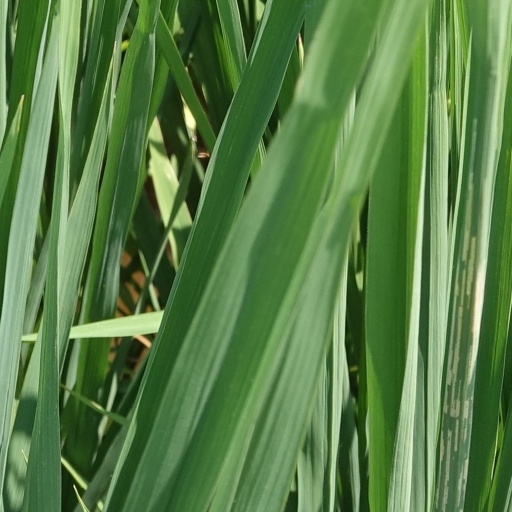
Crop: rice